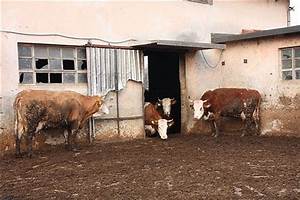
Label: cow